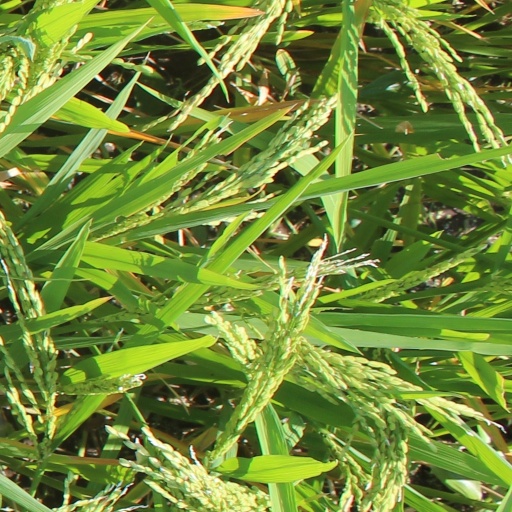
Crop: rice